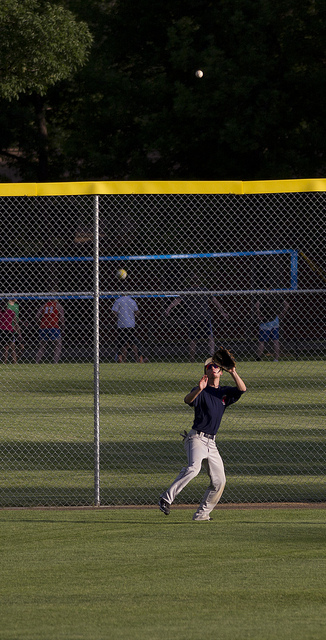
thanh niên trẻ đeo găng tay đang chuẩn bị bắt bóng